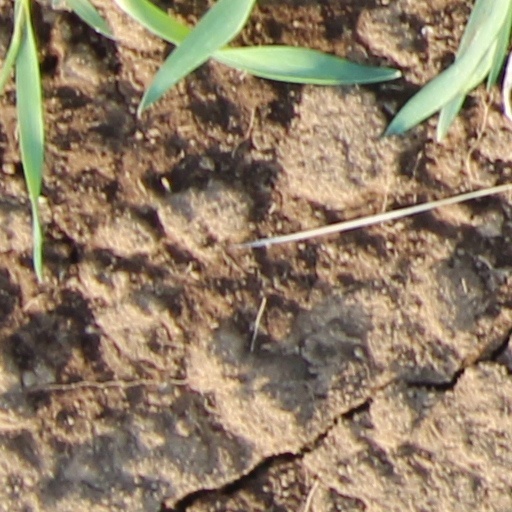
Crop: wheat